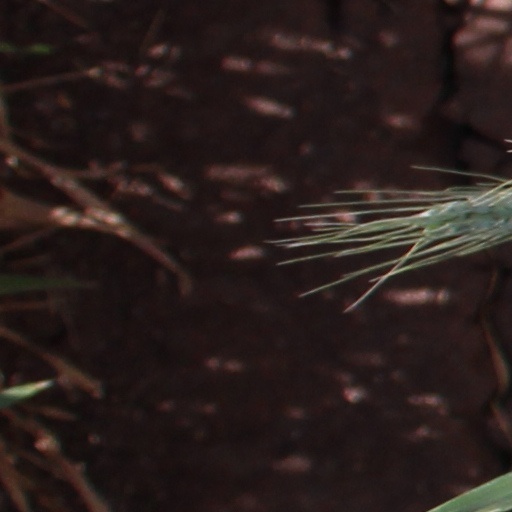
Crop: wheat